Donald Neilson

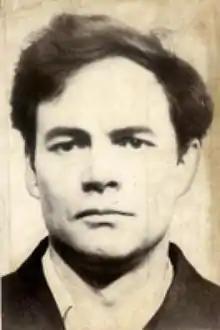
Mugshot of Neilson

Donald Neilson (born Donald Nappey; 1 August 1936 – 18 December 2011), also known as "The Black Panther," "The Phantom," and "Handy Andy," was an English armed robber, kidnapper and murderer. Neilson carried out a series of sub-post office robberies between 1971 and 1974, killing three people. In 1975, he kidnapped for a £50,000 ransom Lesley Whittle, an heiress from Shropshire, who died in captivity. Neilson was arrested later that year, convicted of four murders and sentenced to life imprisonment in July 1976. He remained incarcerated until his death in 2011.